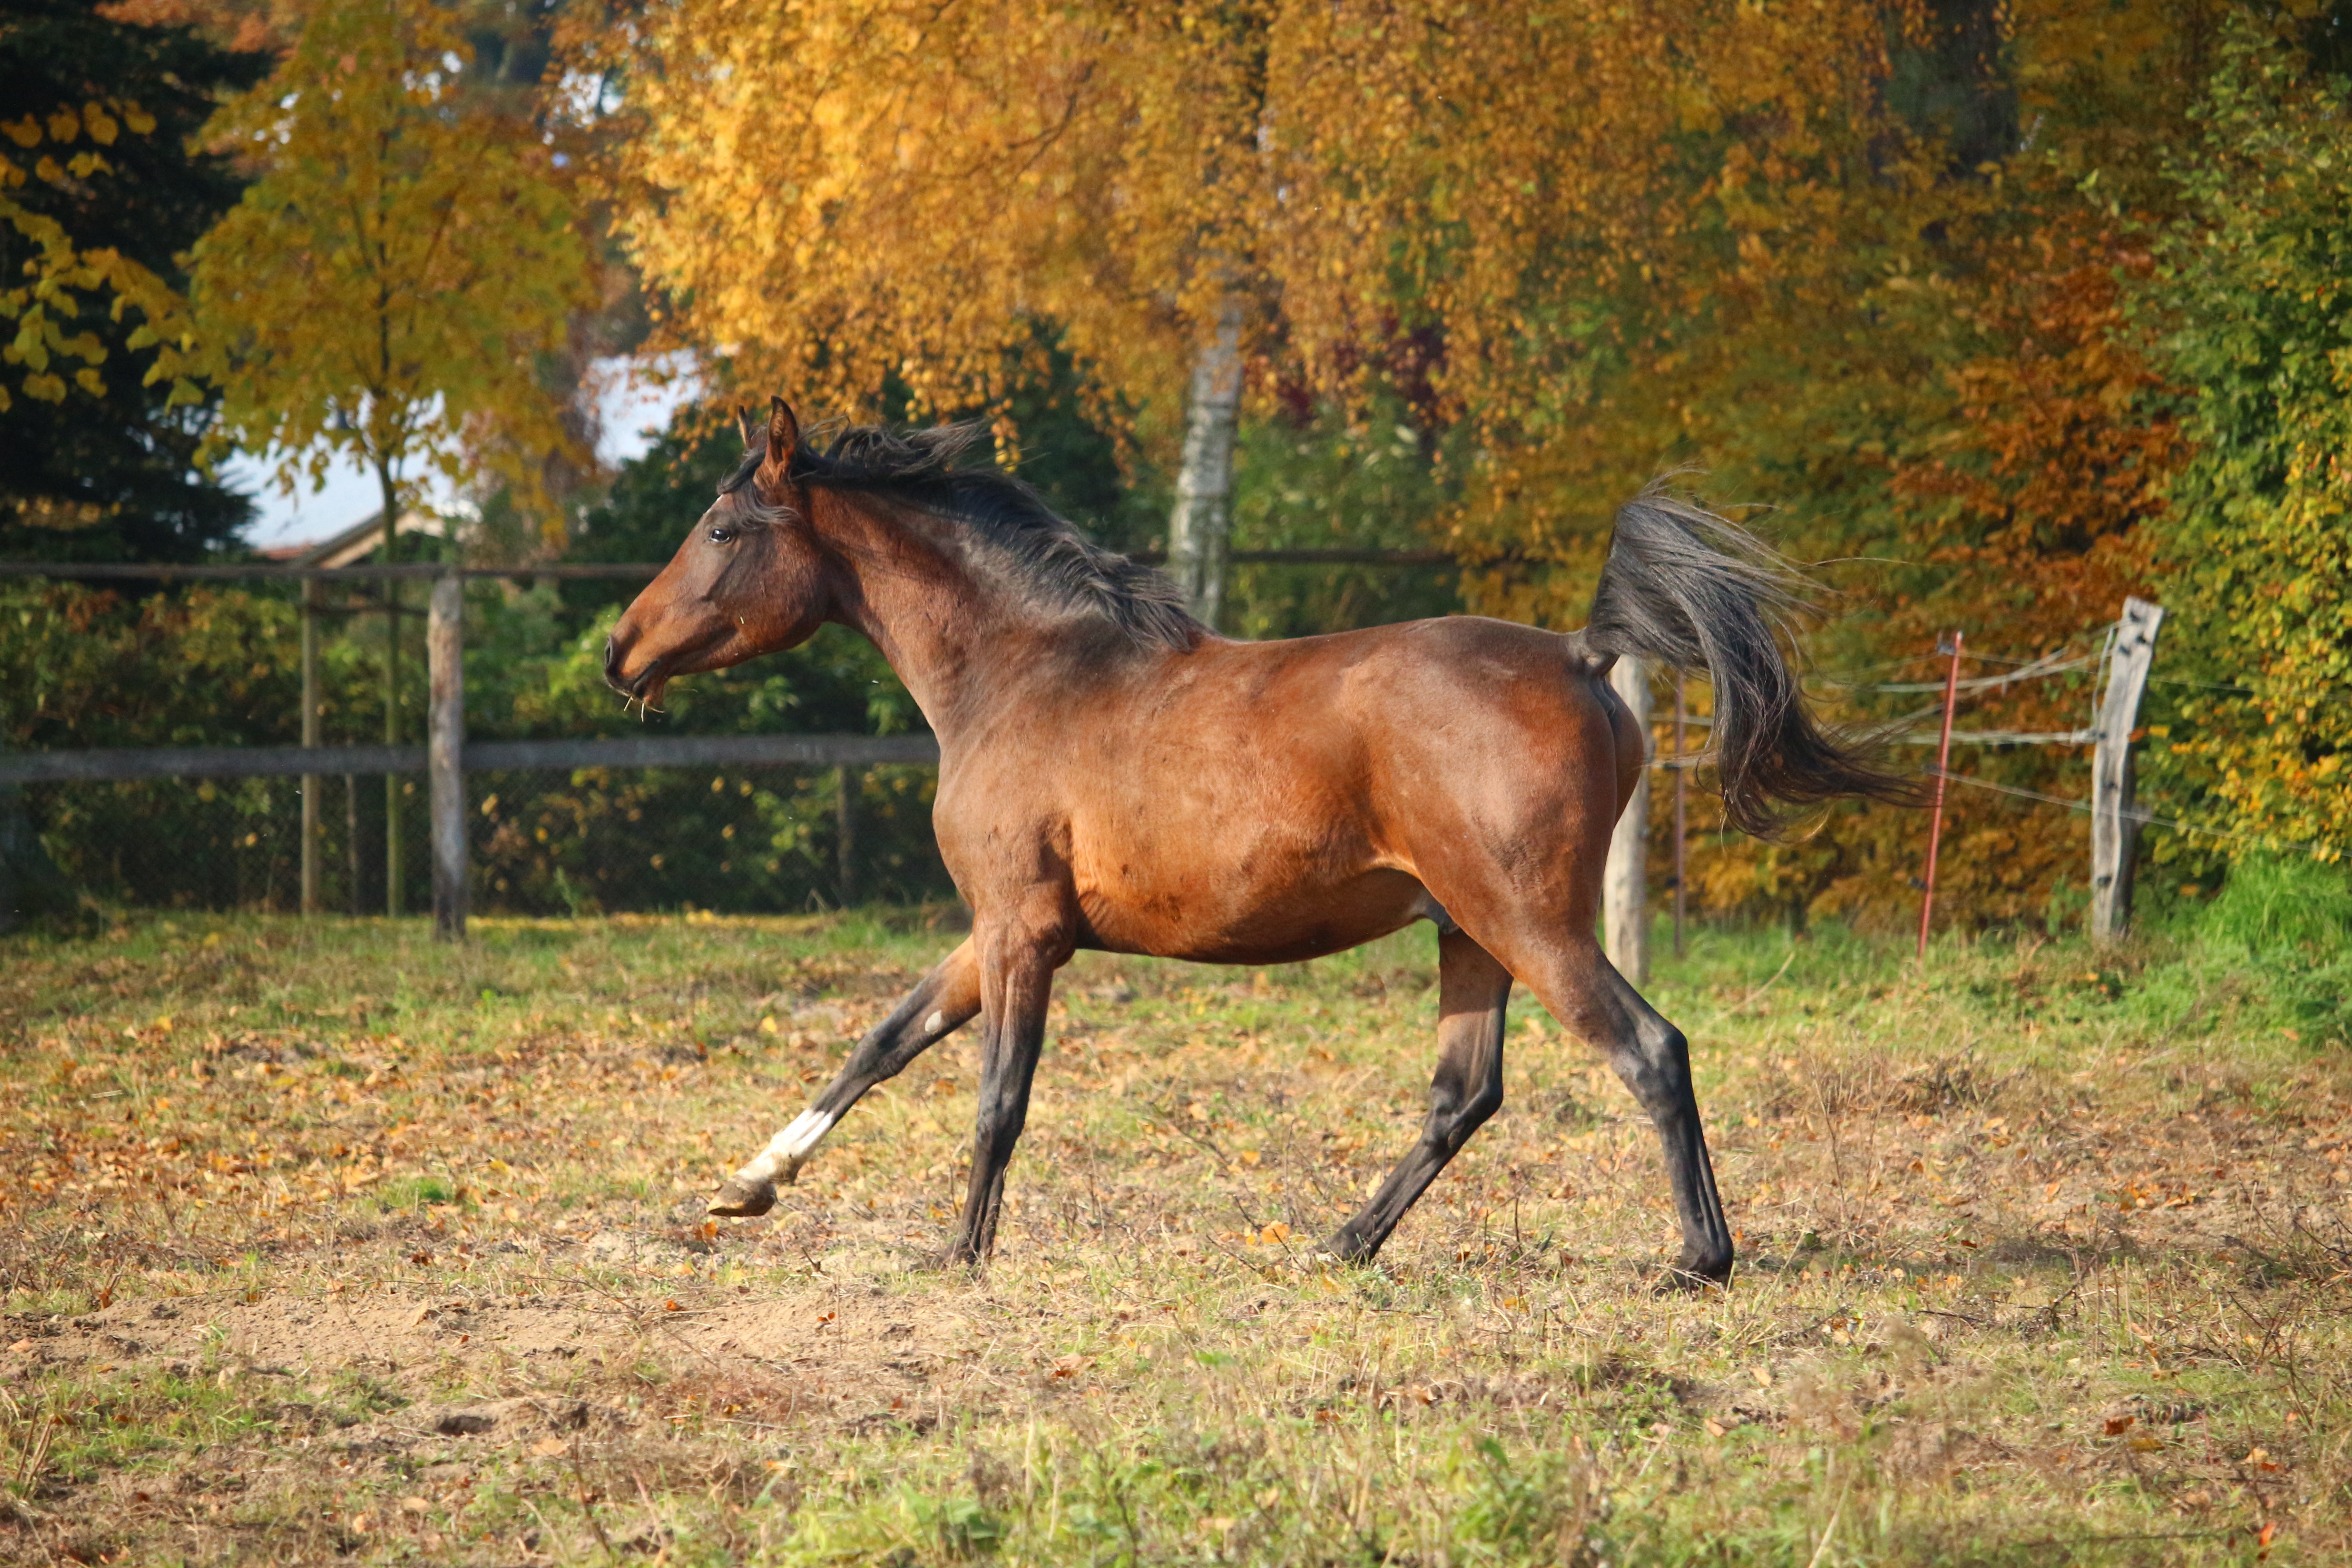
meadow, prairie, pasture, grazing, horse, autumn, brown, mammal, stallion, mane, fauna, vertebrate, mare, foal, colt, thoroughbred arabian, gallop, pack animal, horse like mammal, mustang horse